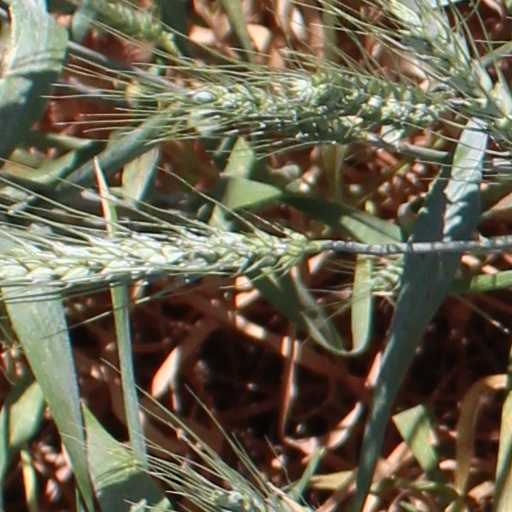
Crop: wheat